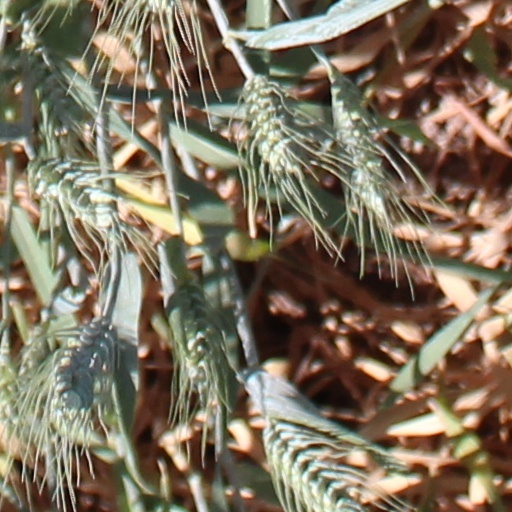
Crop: wheat